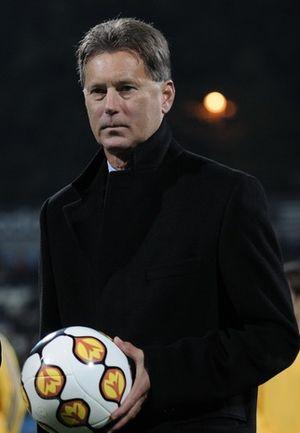
Leonid Iosifovitch Buryak, né le 10 juillet 1953 à Odessa, est un footballeur soviétique et un actuel entraîneur ukrainien. Il est actuellement directeur sportif du Zarya Lugansk.